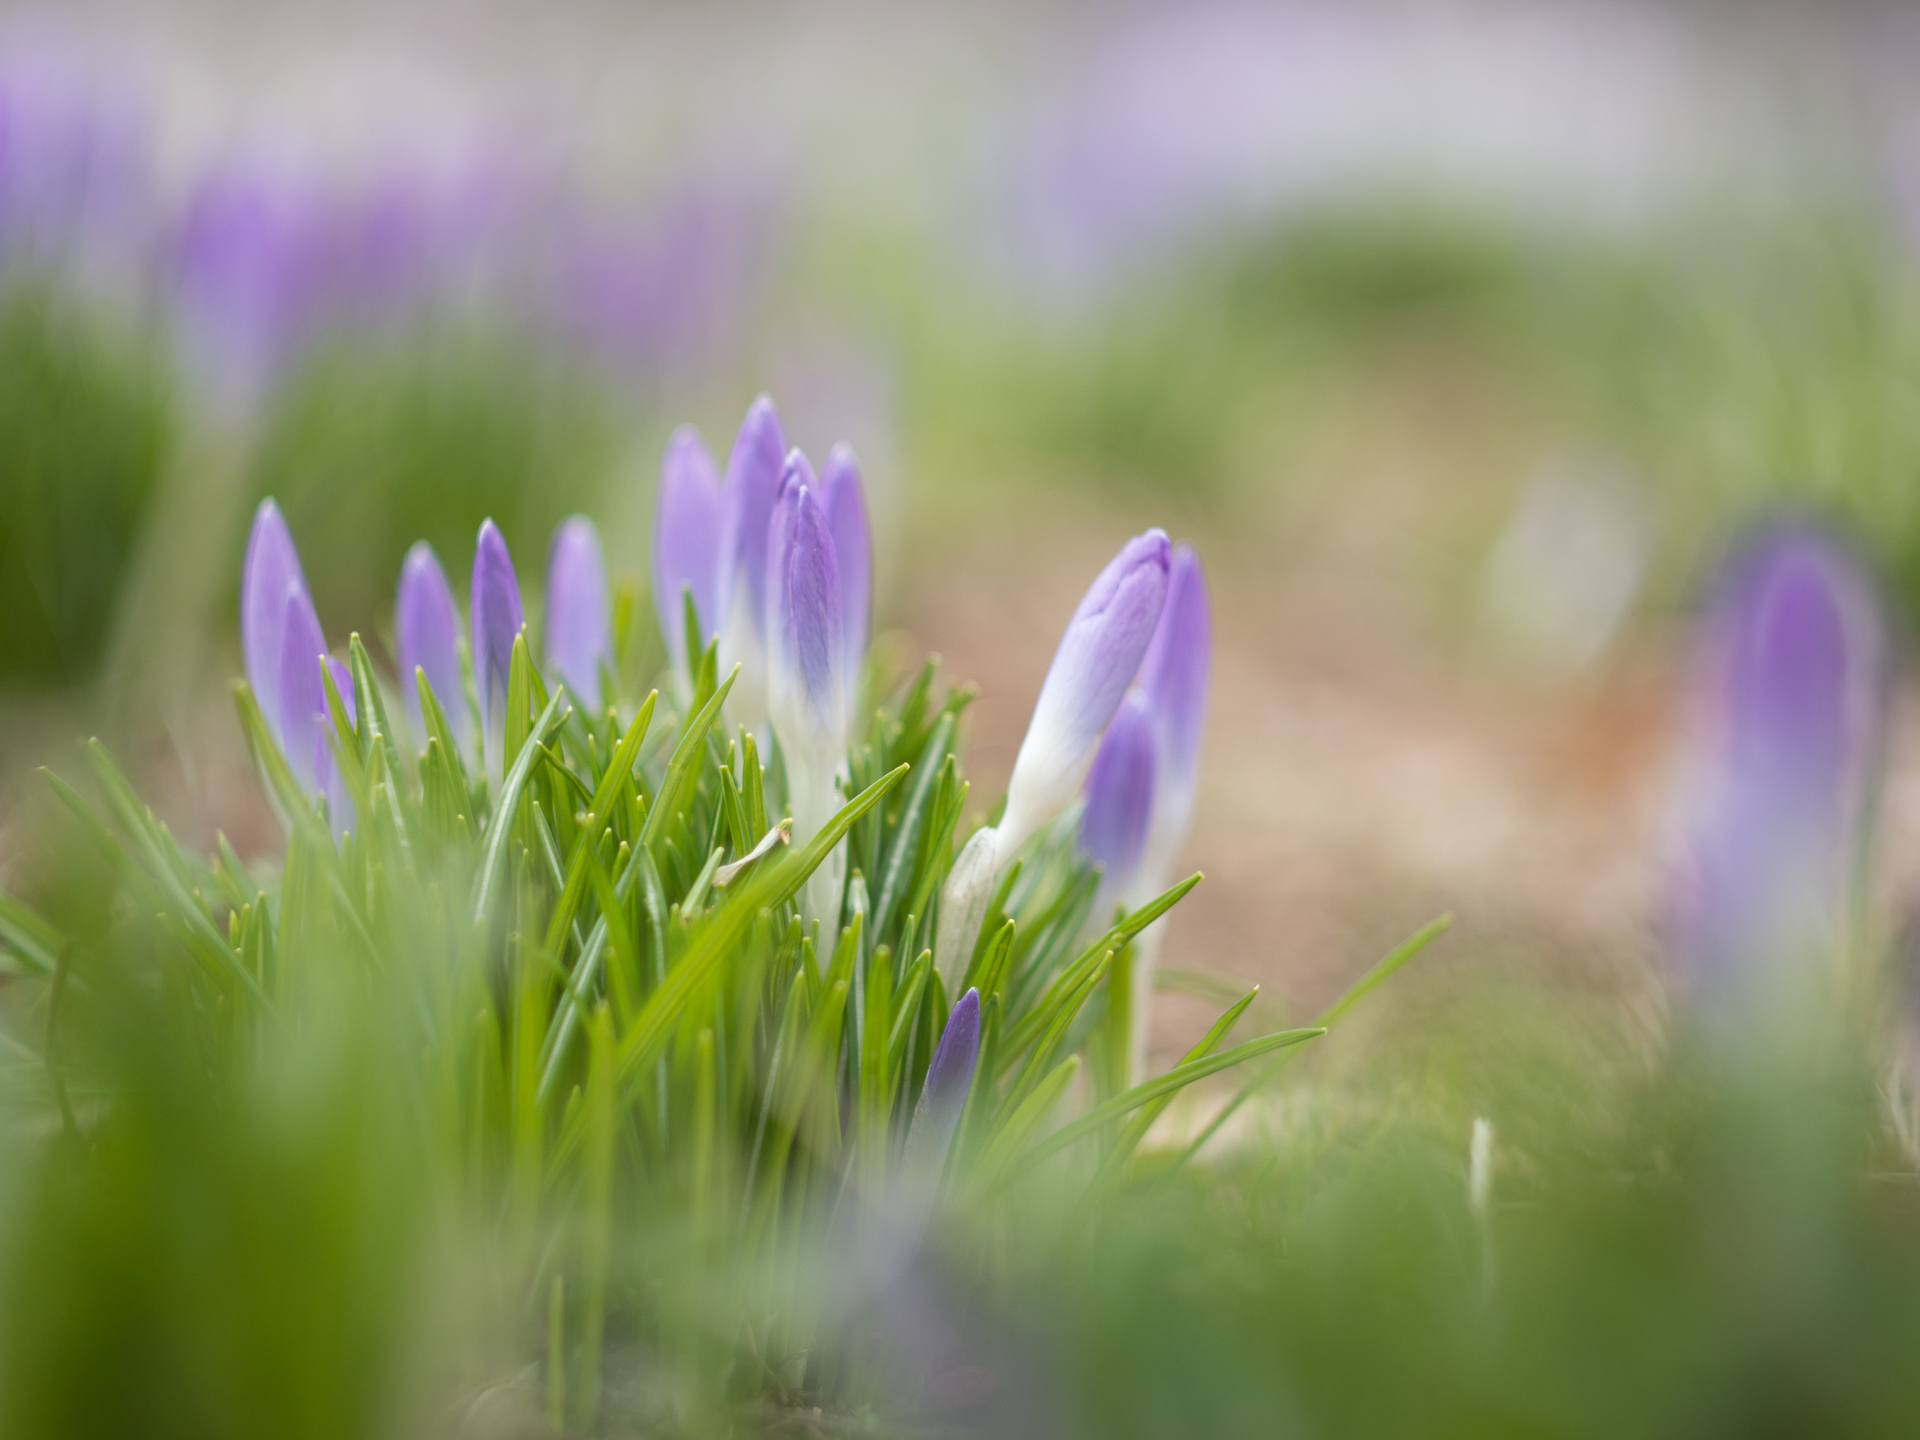
nature, grass, blossom, bokeh, plant, field, photography, meadow, sunlight, flower, purple, petal, spring, green, colourful, botany, flora, lavender, wildflower, close up, crocus, dof, blume, pflanze, citypark, panasoniclumixg5, olympusf1845mm, croci, krokus, fr hling, macro photography, flowering plant, grass family, plant stem, land plant